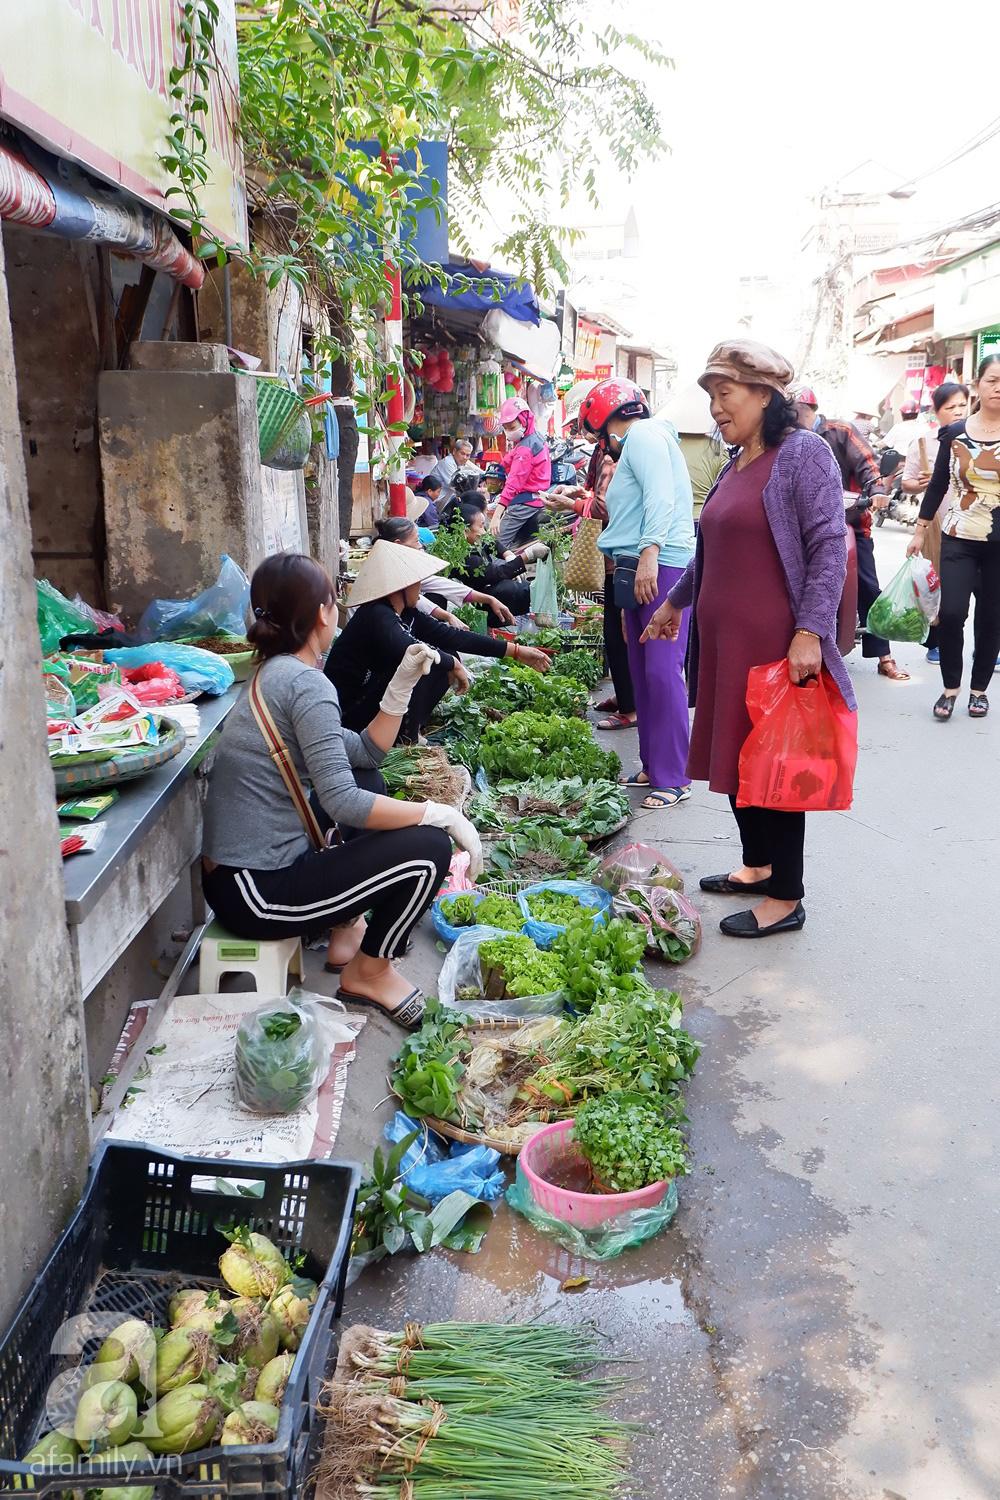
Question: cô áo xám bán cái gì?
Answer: cô áo xám ngồi bán rau